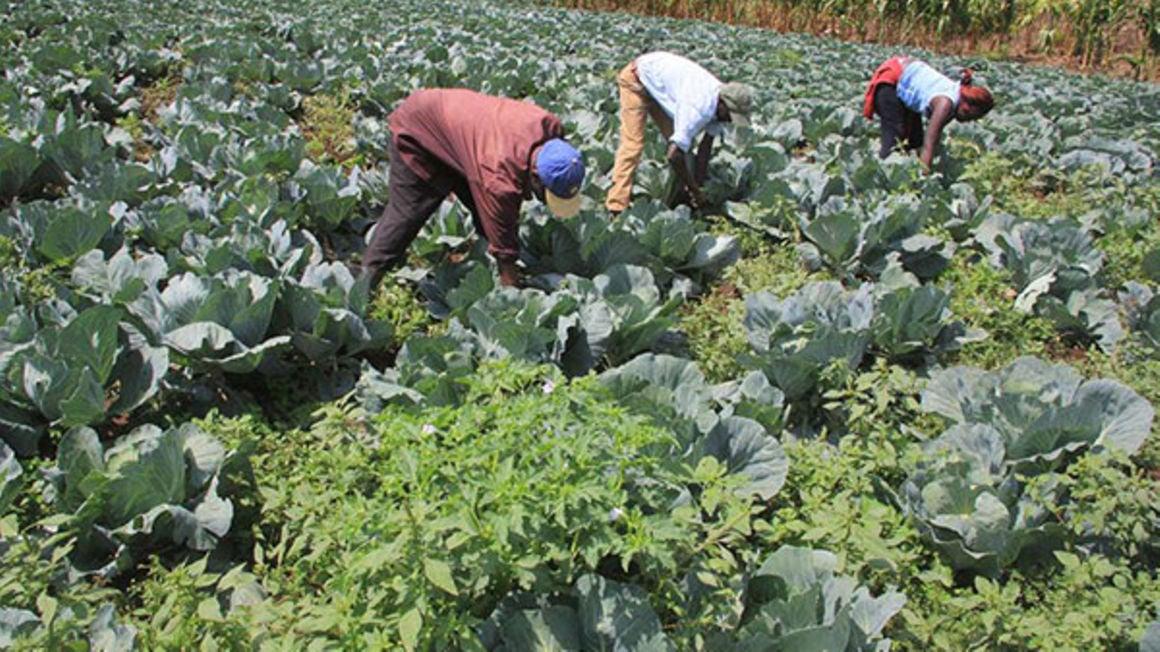
Wakulima wakikagua mimea ya kabichi katika shamba kubwa la mboga ikiwa na mistari ya mazao iliyoandaliwa kwa mpangilio bora, mandhari ya kijazi kibichi na kazi za pamoja huakisi kilimo cha kiviwanda kinachotumia mbinu za kuratibu uzalishaji wa kiwango kikubwa ikiwa ni pamoja na uchambuzi wa mimea na usimamizi wa shamba.